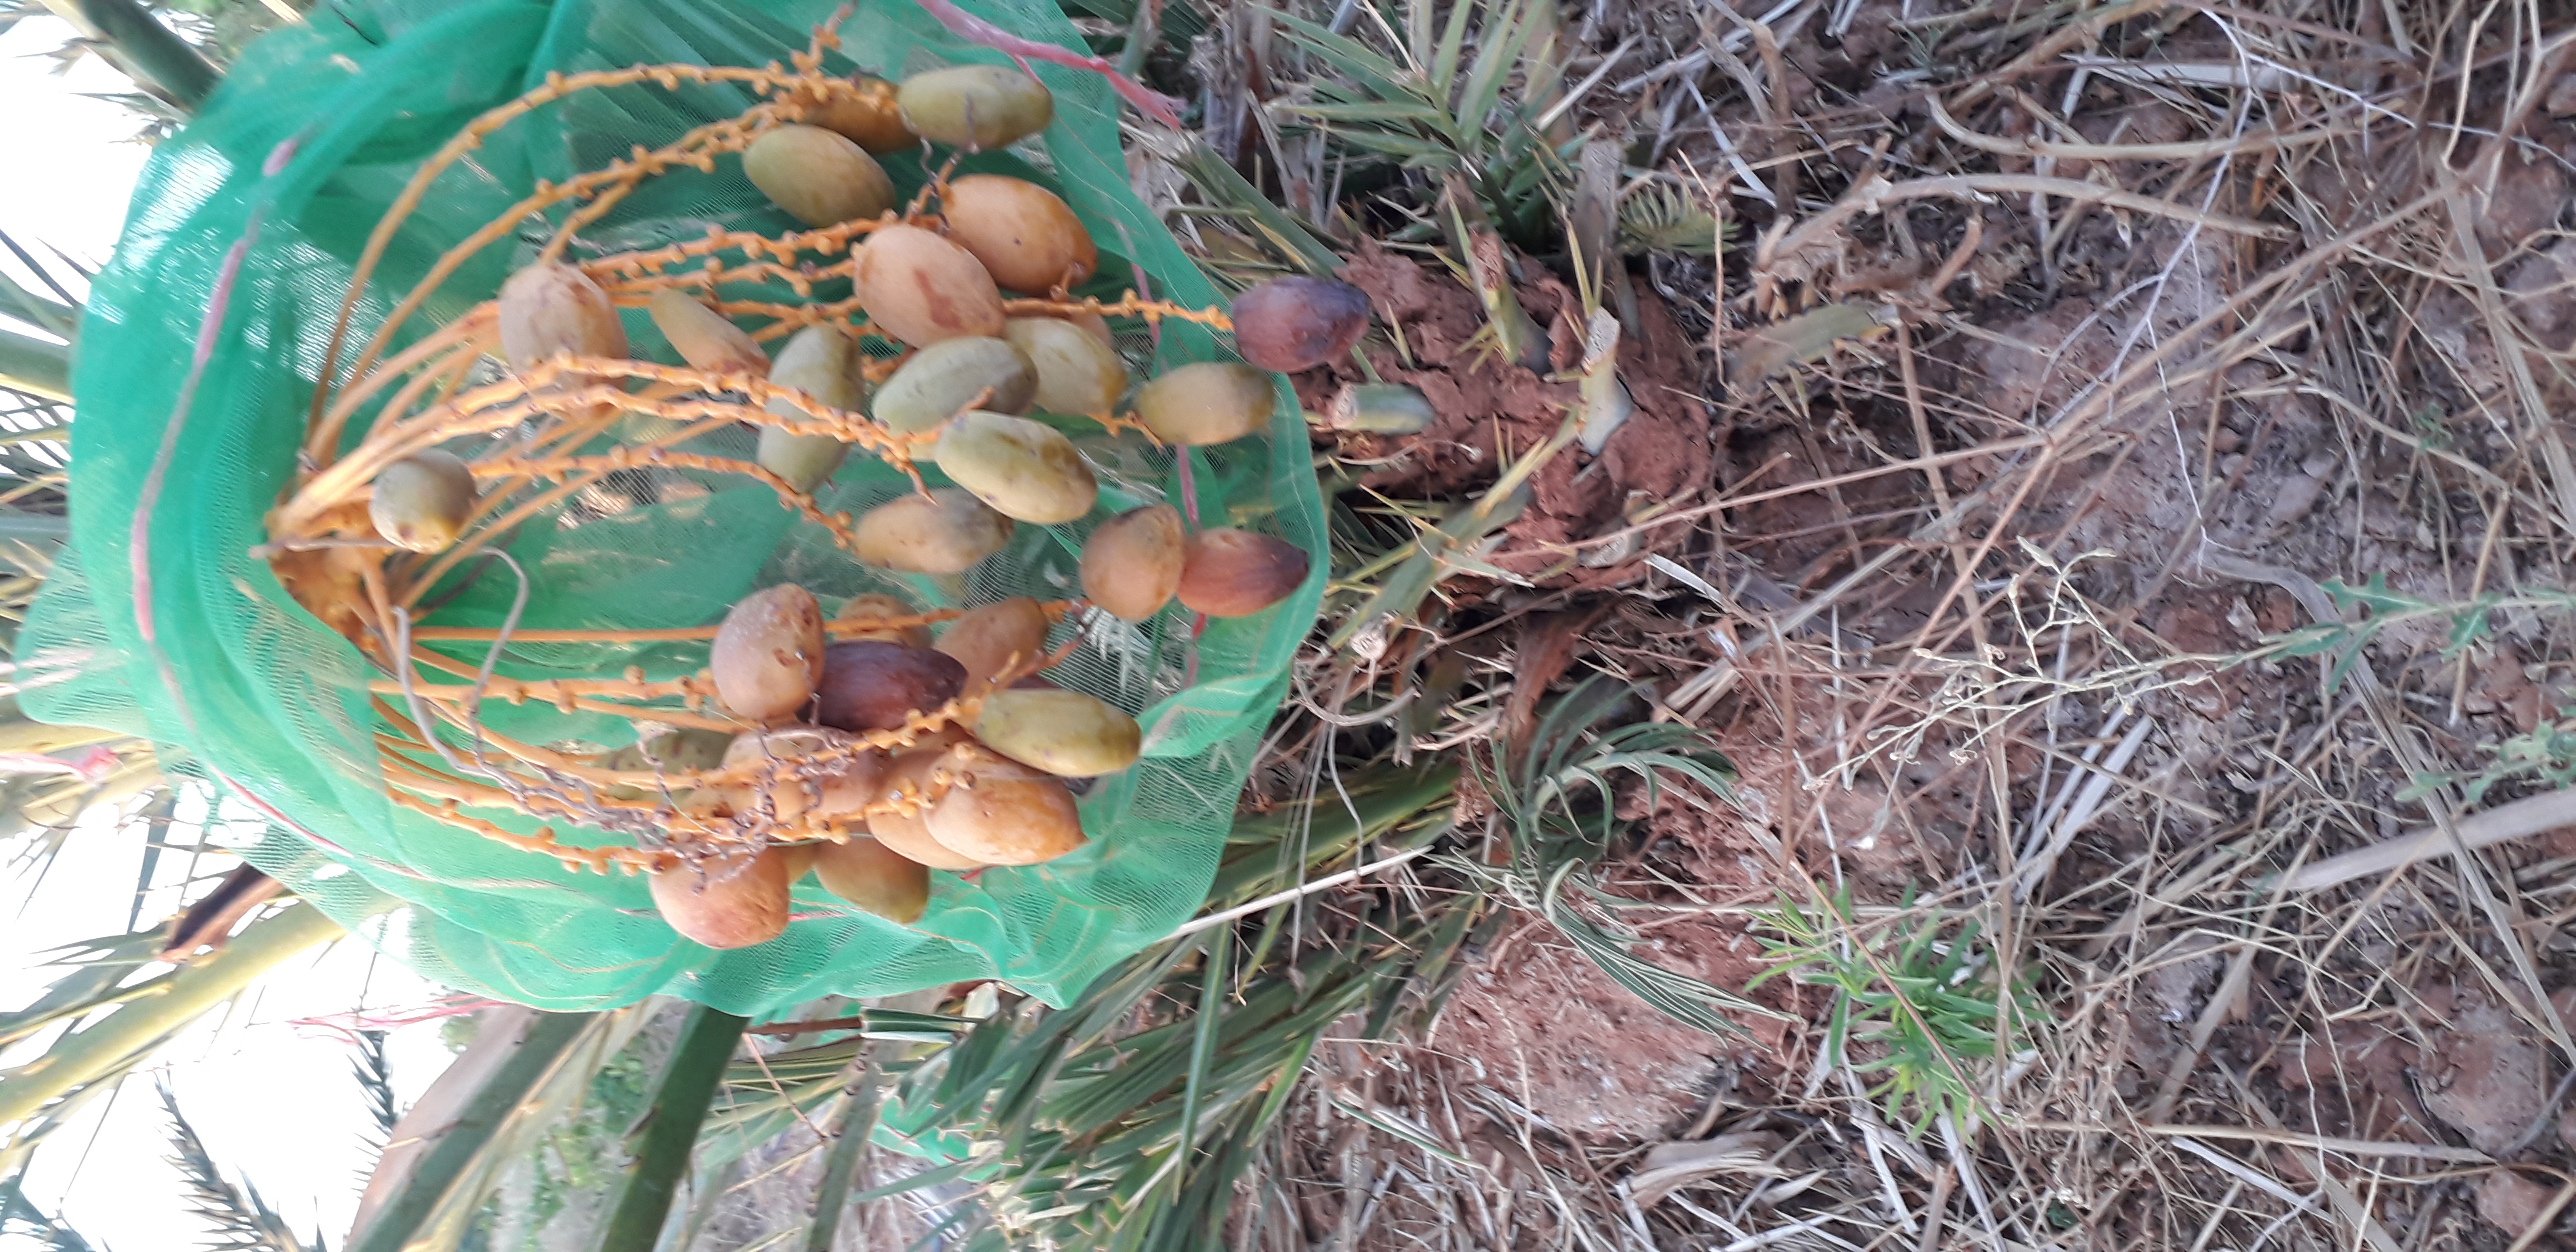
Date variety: Boumajhoul